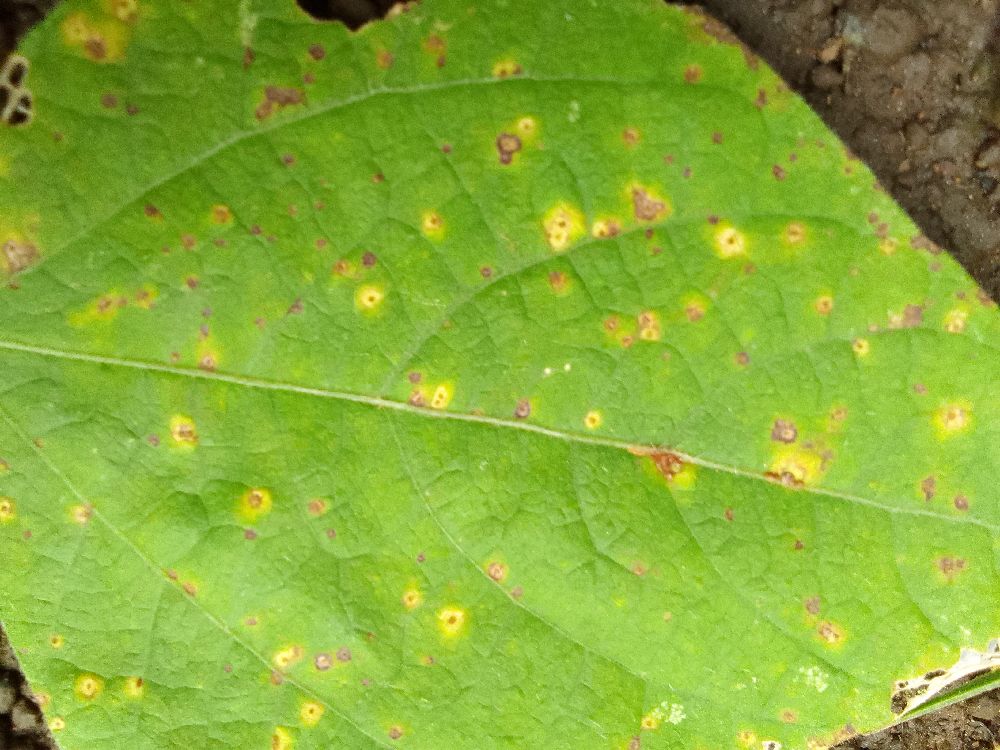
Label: rust